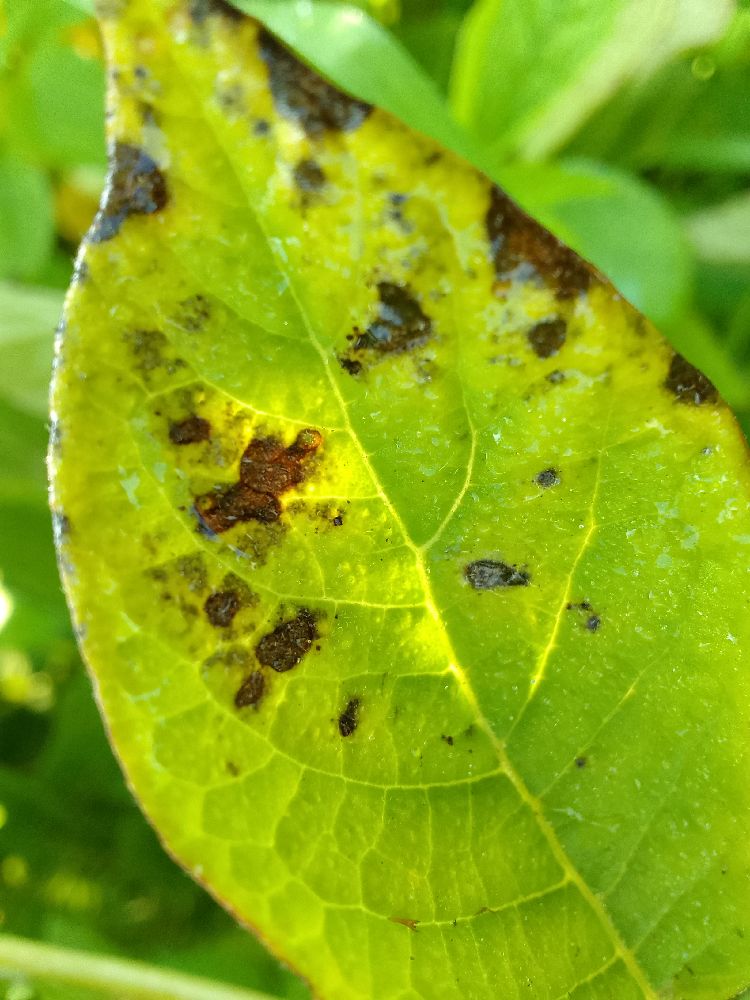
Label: Early blight